John Day Smith

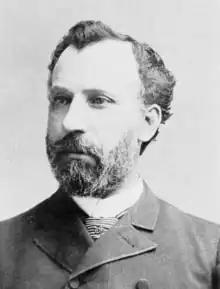

Smith was born in Litchfield, Kennebec County, Maine on February 25, 1845. He went to the Litchfield public schools and then served in the 19th Maine Infantry Regiment during the American Civil War. After the war, Smith went to Brown University and to Columbia Law School before moving to Minneapolis, Minnesota in 1880 and practicing law.